The Running Actress

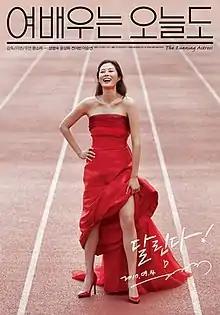
Theatrical poster

The Running Actress is a 2017 South Korean comedy-drama film written, directed by, and starring Moon So-ri. The feature consists of three separate short films made in the course of Moon's enrolment at Chung-Ang University.